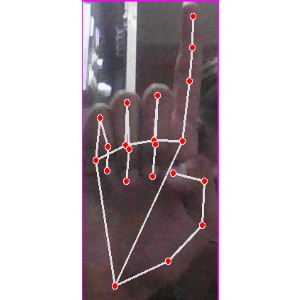
अक्षर: क